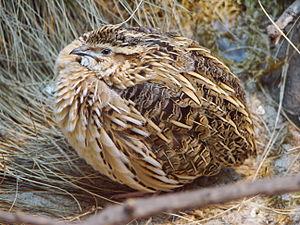
Cette liste a été établie à partir d'ouvrages et d'articles des années 1990 sur l'avifaune malgache. L'avifaune de Madagascar comprend 294 espèces dont 107 endémiques, 30 espèces menacés selon la classification de L'UICN.